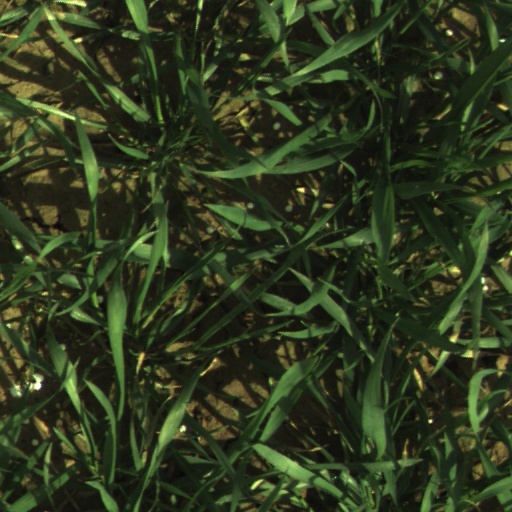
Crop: wheat